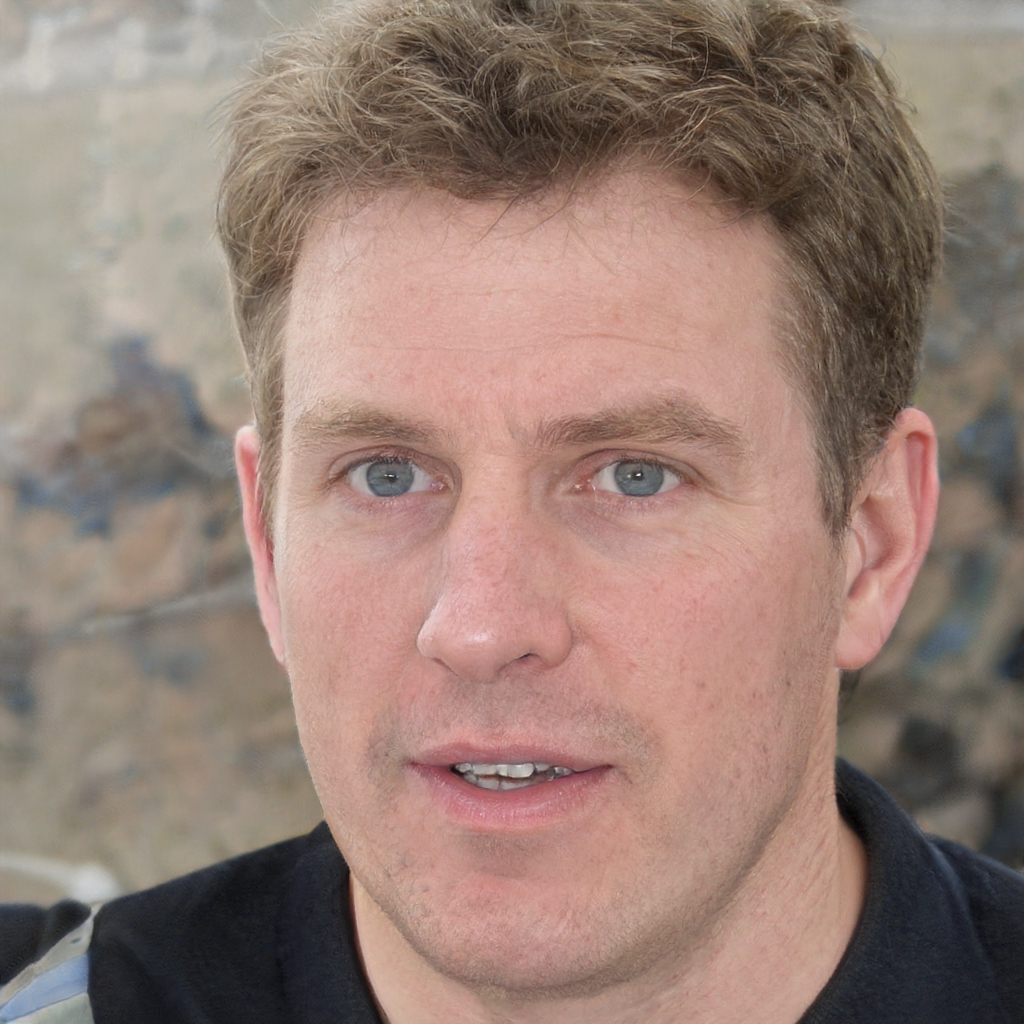
Gender: Male